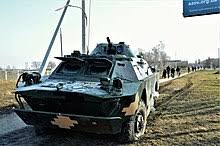
Label: BRDM